Joe Brown (musician)

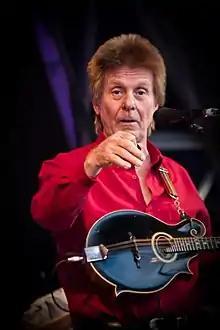
Brown in 2010

Joseph Roger Brown (born 13 May 1941) is an English musician. As a rock and roll singer and guitarist, he has performed for more than six decades. He was a stage and television performer in the late 1950s and has primarily been a recording star since the early 1960s. He has made six films, presented specialist radio series for BBC Radio 2, appeared on the West End stage alongside Dame Anna Neagle and has written an autobiography. He has again concentrated on recording and performing music, playing two tours of around 100 shows every year and releasing an album almost every year.